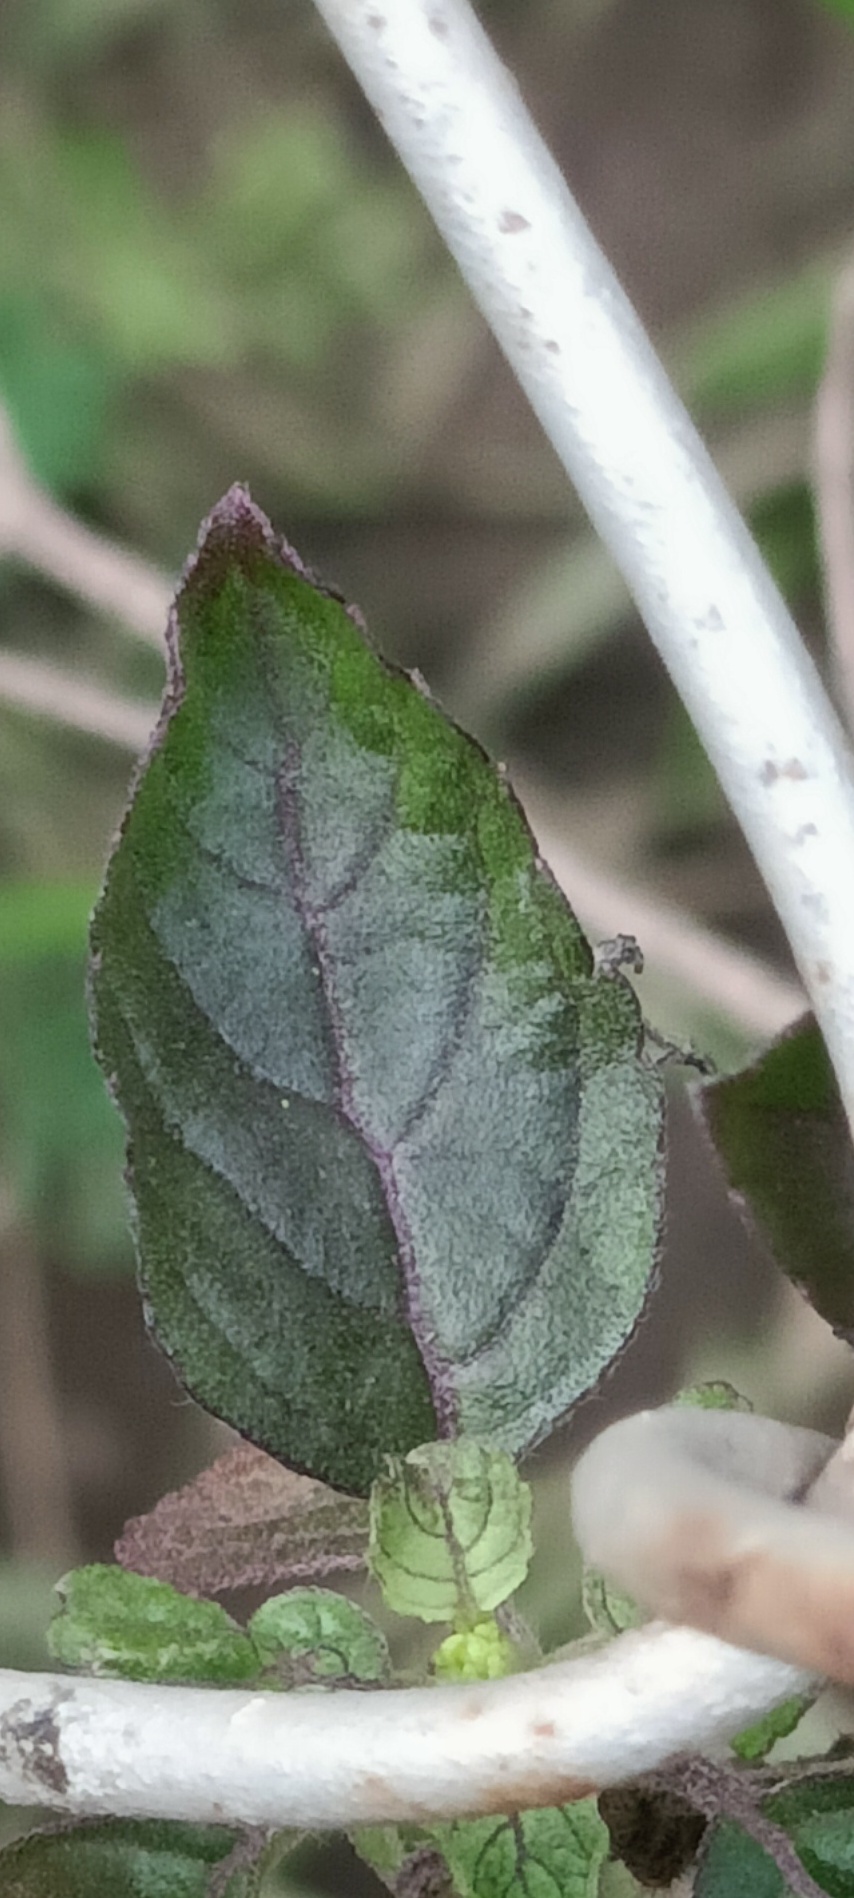
Variety: Sri/Green Tulasi
Condition: Unknown